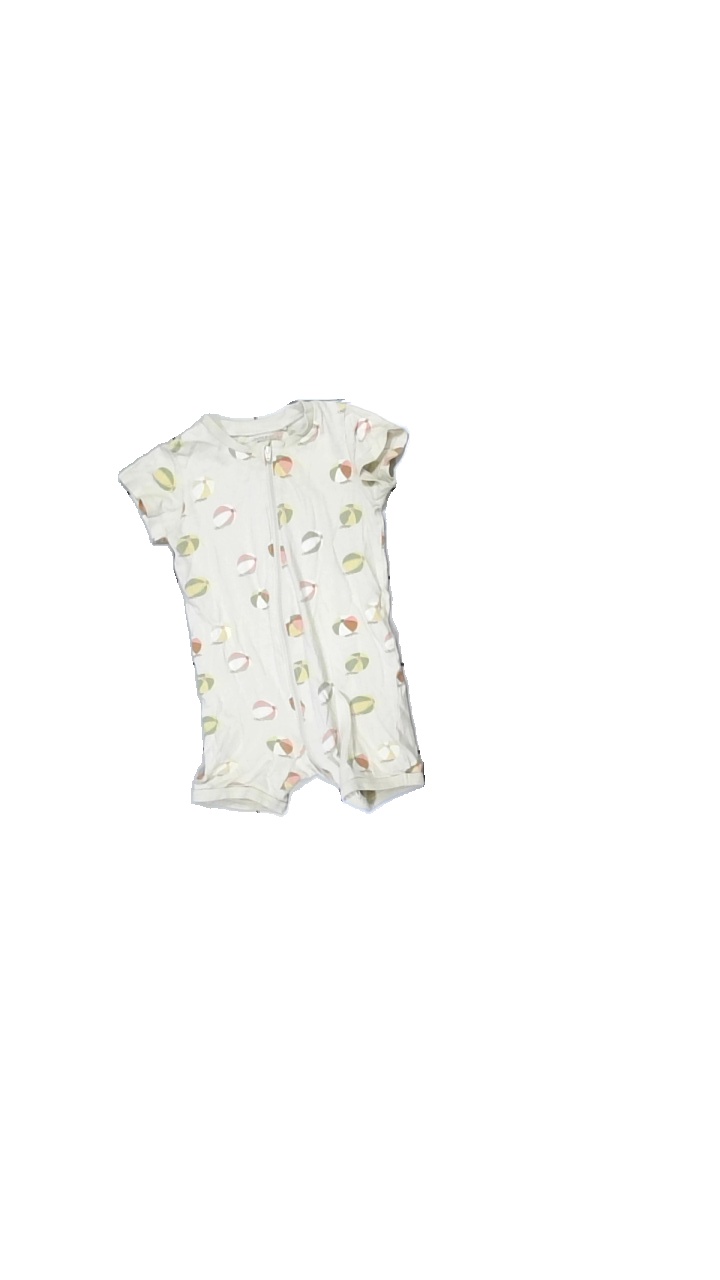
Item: Top (Children)
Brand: Lindex
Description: beige byxdress med bollar på
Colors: Beige, Brown, Green, Multicolor
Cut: Regular
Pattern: Other
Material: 100% cotton
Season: All
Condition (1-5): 5
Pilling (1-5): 5
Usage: Reuse
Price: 50-100